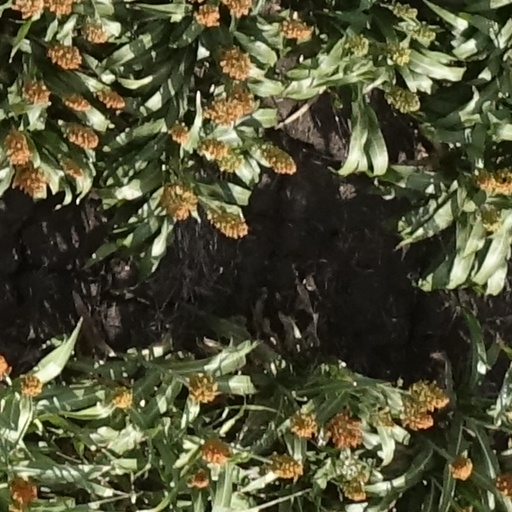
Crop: sorghum